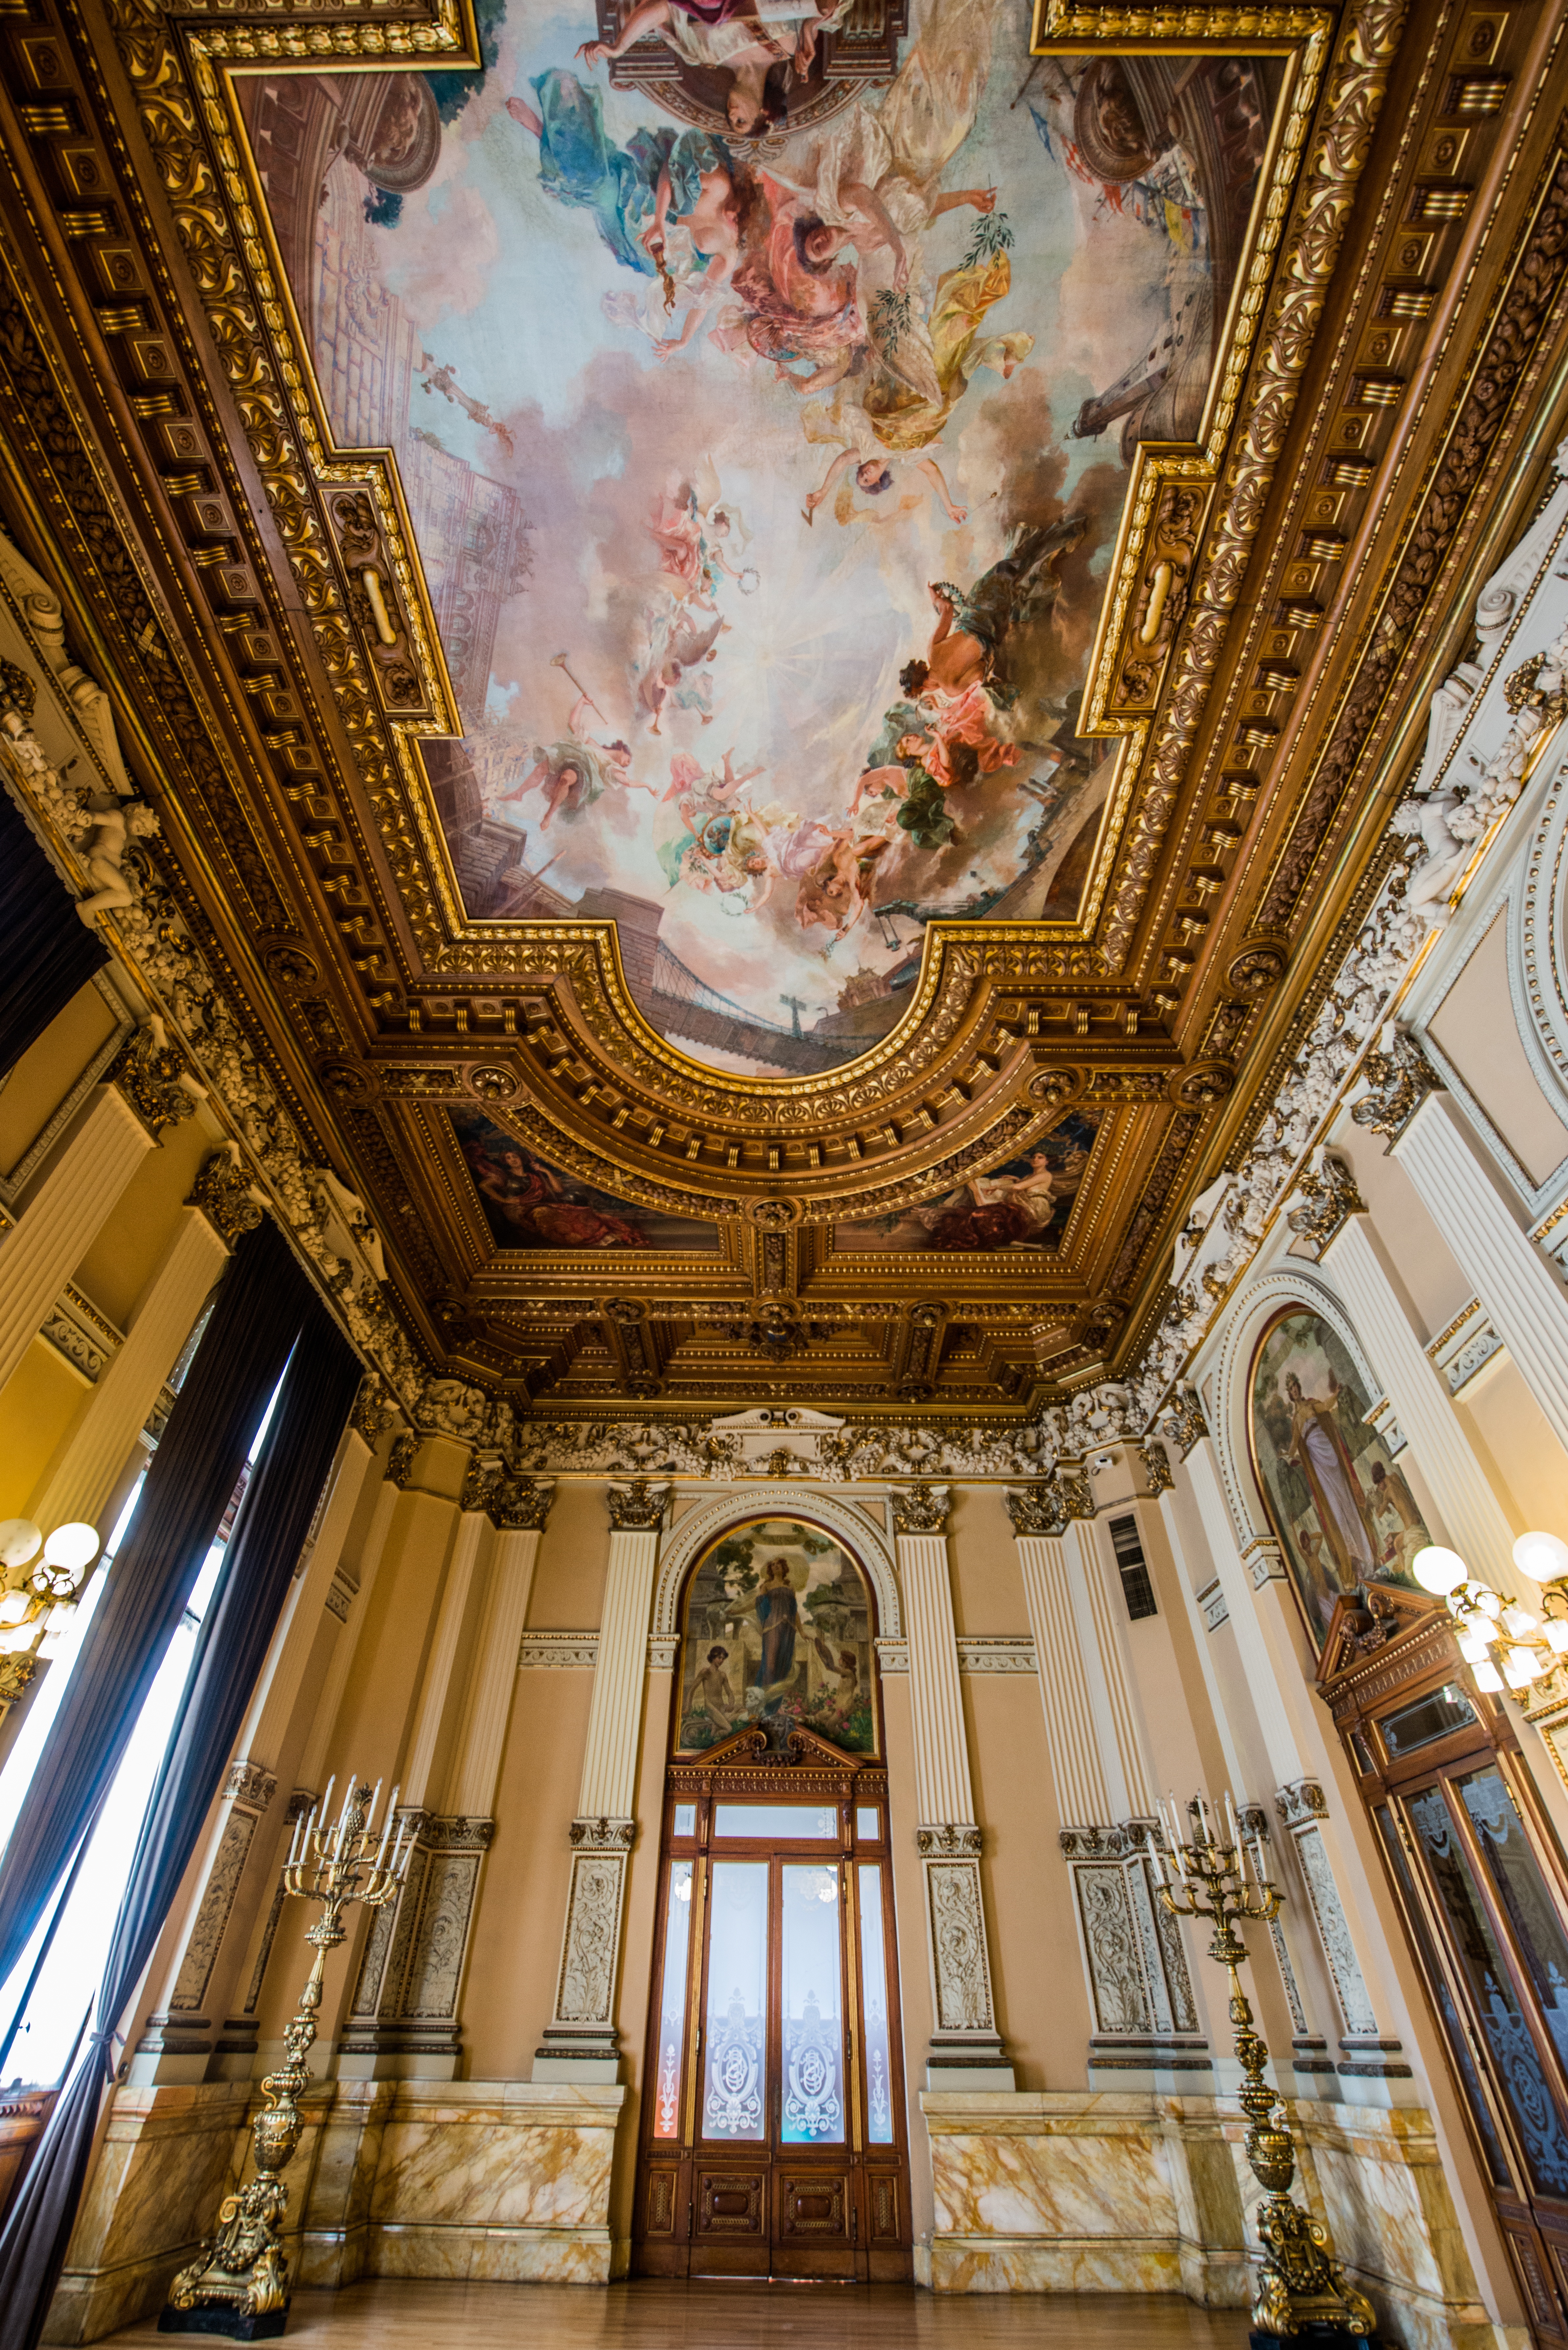
architecture, structure, building, palace, ceiling, facade, church, cathedral, chapel, painting, interior design, indoors, tourist attraction, basilica